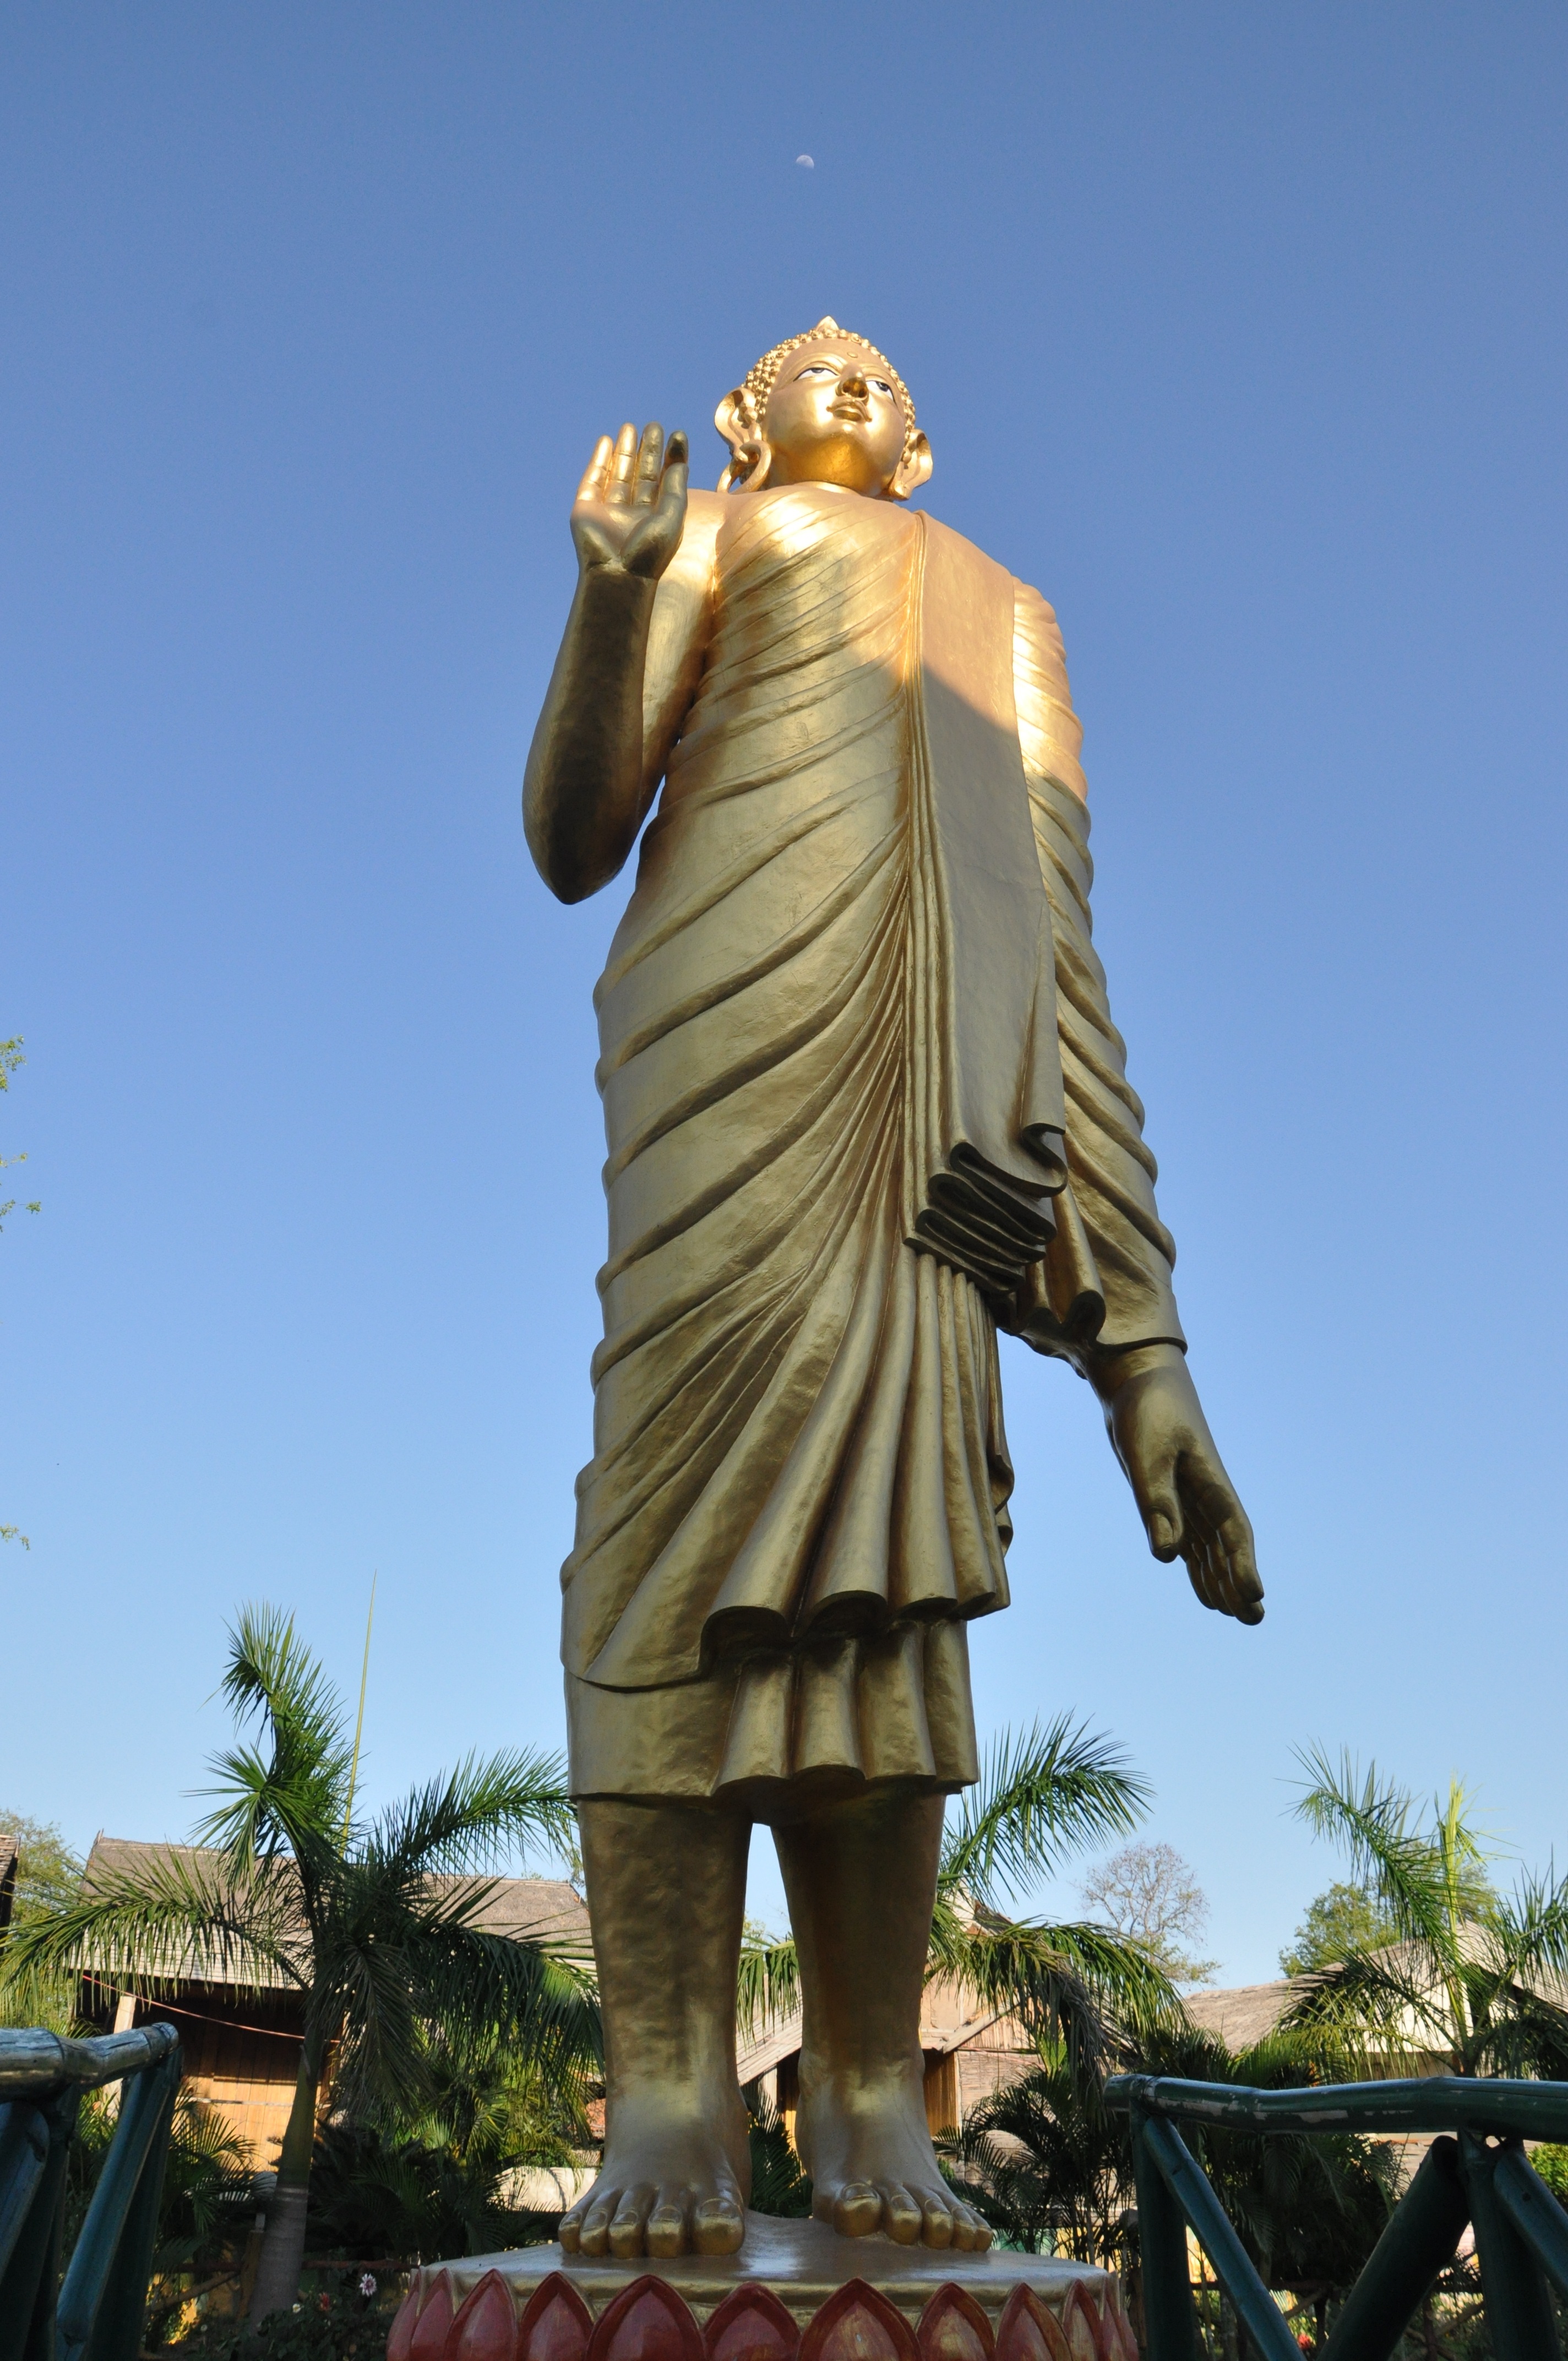
monument, statue, sculpture, memorial, art, relaxation, temple, resort, buddha, god, lord, spirituality, ancient history, bodhgaya, sambodhi